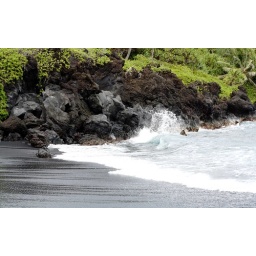
honokalani black sand beach is located in the wainapanapa state park. made of pebbles, not really sand.